Montana Water Court

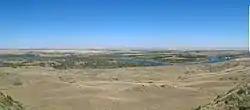
The Missouri River, as it forms the southern border of the Fort Peck Indian Reservation. The Assiniboine (Nakota) and Sioux (Dakota) tribes were among the first to sign a water rights compact with the state of Montana.

Because the state of Montana is not engaged in a full "inter se" adjudication of water rights, the federal government does not have to relinquish its water rights in Montana under the McCarran Act. The MWUA established the Montana Reserved Water Rights Compact Commission to negotiate a series of compacts with federal agencies and Native American tribes to essentially adjudicate federal claims.